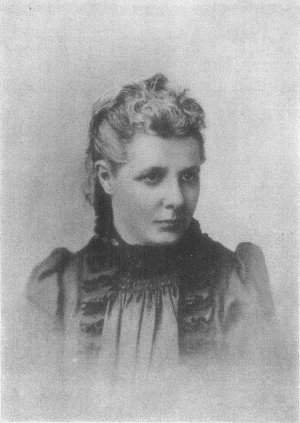
Annie Besant, est une conférencière, féministe, libre-penseuse, socialiste et théosophe britannique, qui prit part à la lutte ouvrière avant de diriger la Société théosophique puis de lutter pour l'indépendance de l'Inde.